Ridge Pike

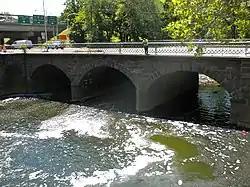
Ridge Avenue on a bridge over the Wissahickon Creek in Philadelphia

Past this interchange, Ridge Avenue heads into the East Falls neighborhood and heads east-southeast through urban residential areas with some businesses. The road passes under the Twin Bridges which carry US 1 (Roosevelt Expressway) across the Schuylkill River, at which point it comes to ramps that provide access to northbound US 1 and from southbound US 1, before crossing under CSX's Trenton Subdivision railroad line. Ridge Avenue intersects Allegheny Avenue and turns south, passing between Laurel Hill Cemetery to the west and urban development to the east. The road intersects US 13 at Hunting Park Avenue, at which point US 13 turns south to follow Ridge Avenue. Ridge Avenue heads southeast between Fairmount Park to the west and urban homes to the east. US 13 splits to the south onto 33rd Street north of SEPTA's 33rd and Dauphin Bus Loop and Ridge Avenue continues southeast into the Strawberry Mansion neighborhood, passing through urban areas of homes. The road passes southwest of Strawberry Mansion High School past 32nd Street. Ridge Avenue continues through urban development and passes over Amtrak's Northeast Corridor railroad line. Farther southeast, Ridge Avenue crosses Cecil B. Moore Avenue and heads into the Fairmount neighborhood, where it passes to the east of Girard College and comes to an intersection with Girard Avenue, which carries SEPTA's Route 15 trolley line. Following this, the road continues southeast through urban areas of homes and comes to an intersection with Fairmount Avenue and PA 611 (Broad Street), the latter of which SEPTA's Broad Street Line subway runs underneath. At this point, SEPTA's Broad–Ridge Spur subway line runs underneath Ridge Avenue and the road runs through more urban areas, coming to an intersection with Spring Garden Street. At this point, SR 3009 ends and road becomes a city street, passing under the abandoned Reading Viaduct. Upon crossing Callowhill Street, Ridge Avenue becomes one-way northbound and ends at an intersection with Wood Street north of Center City. The Broad–Ridge Spur subway line continues south into Center City.